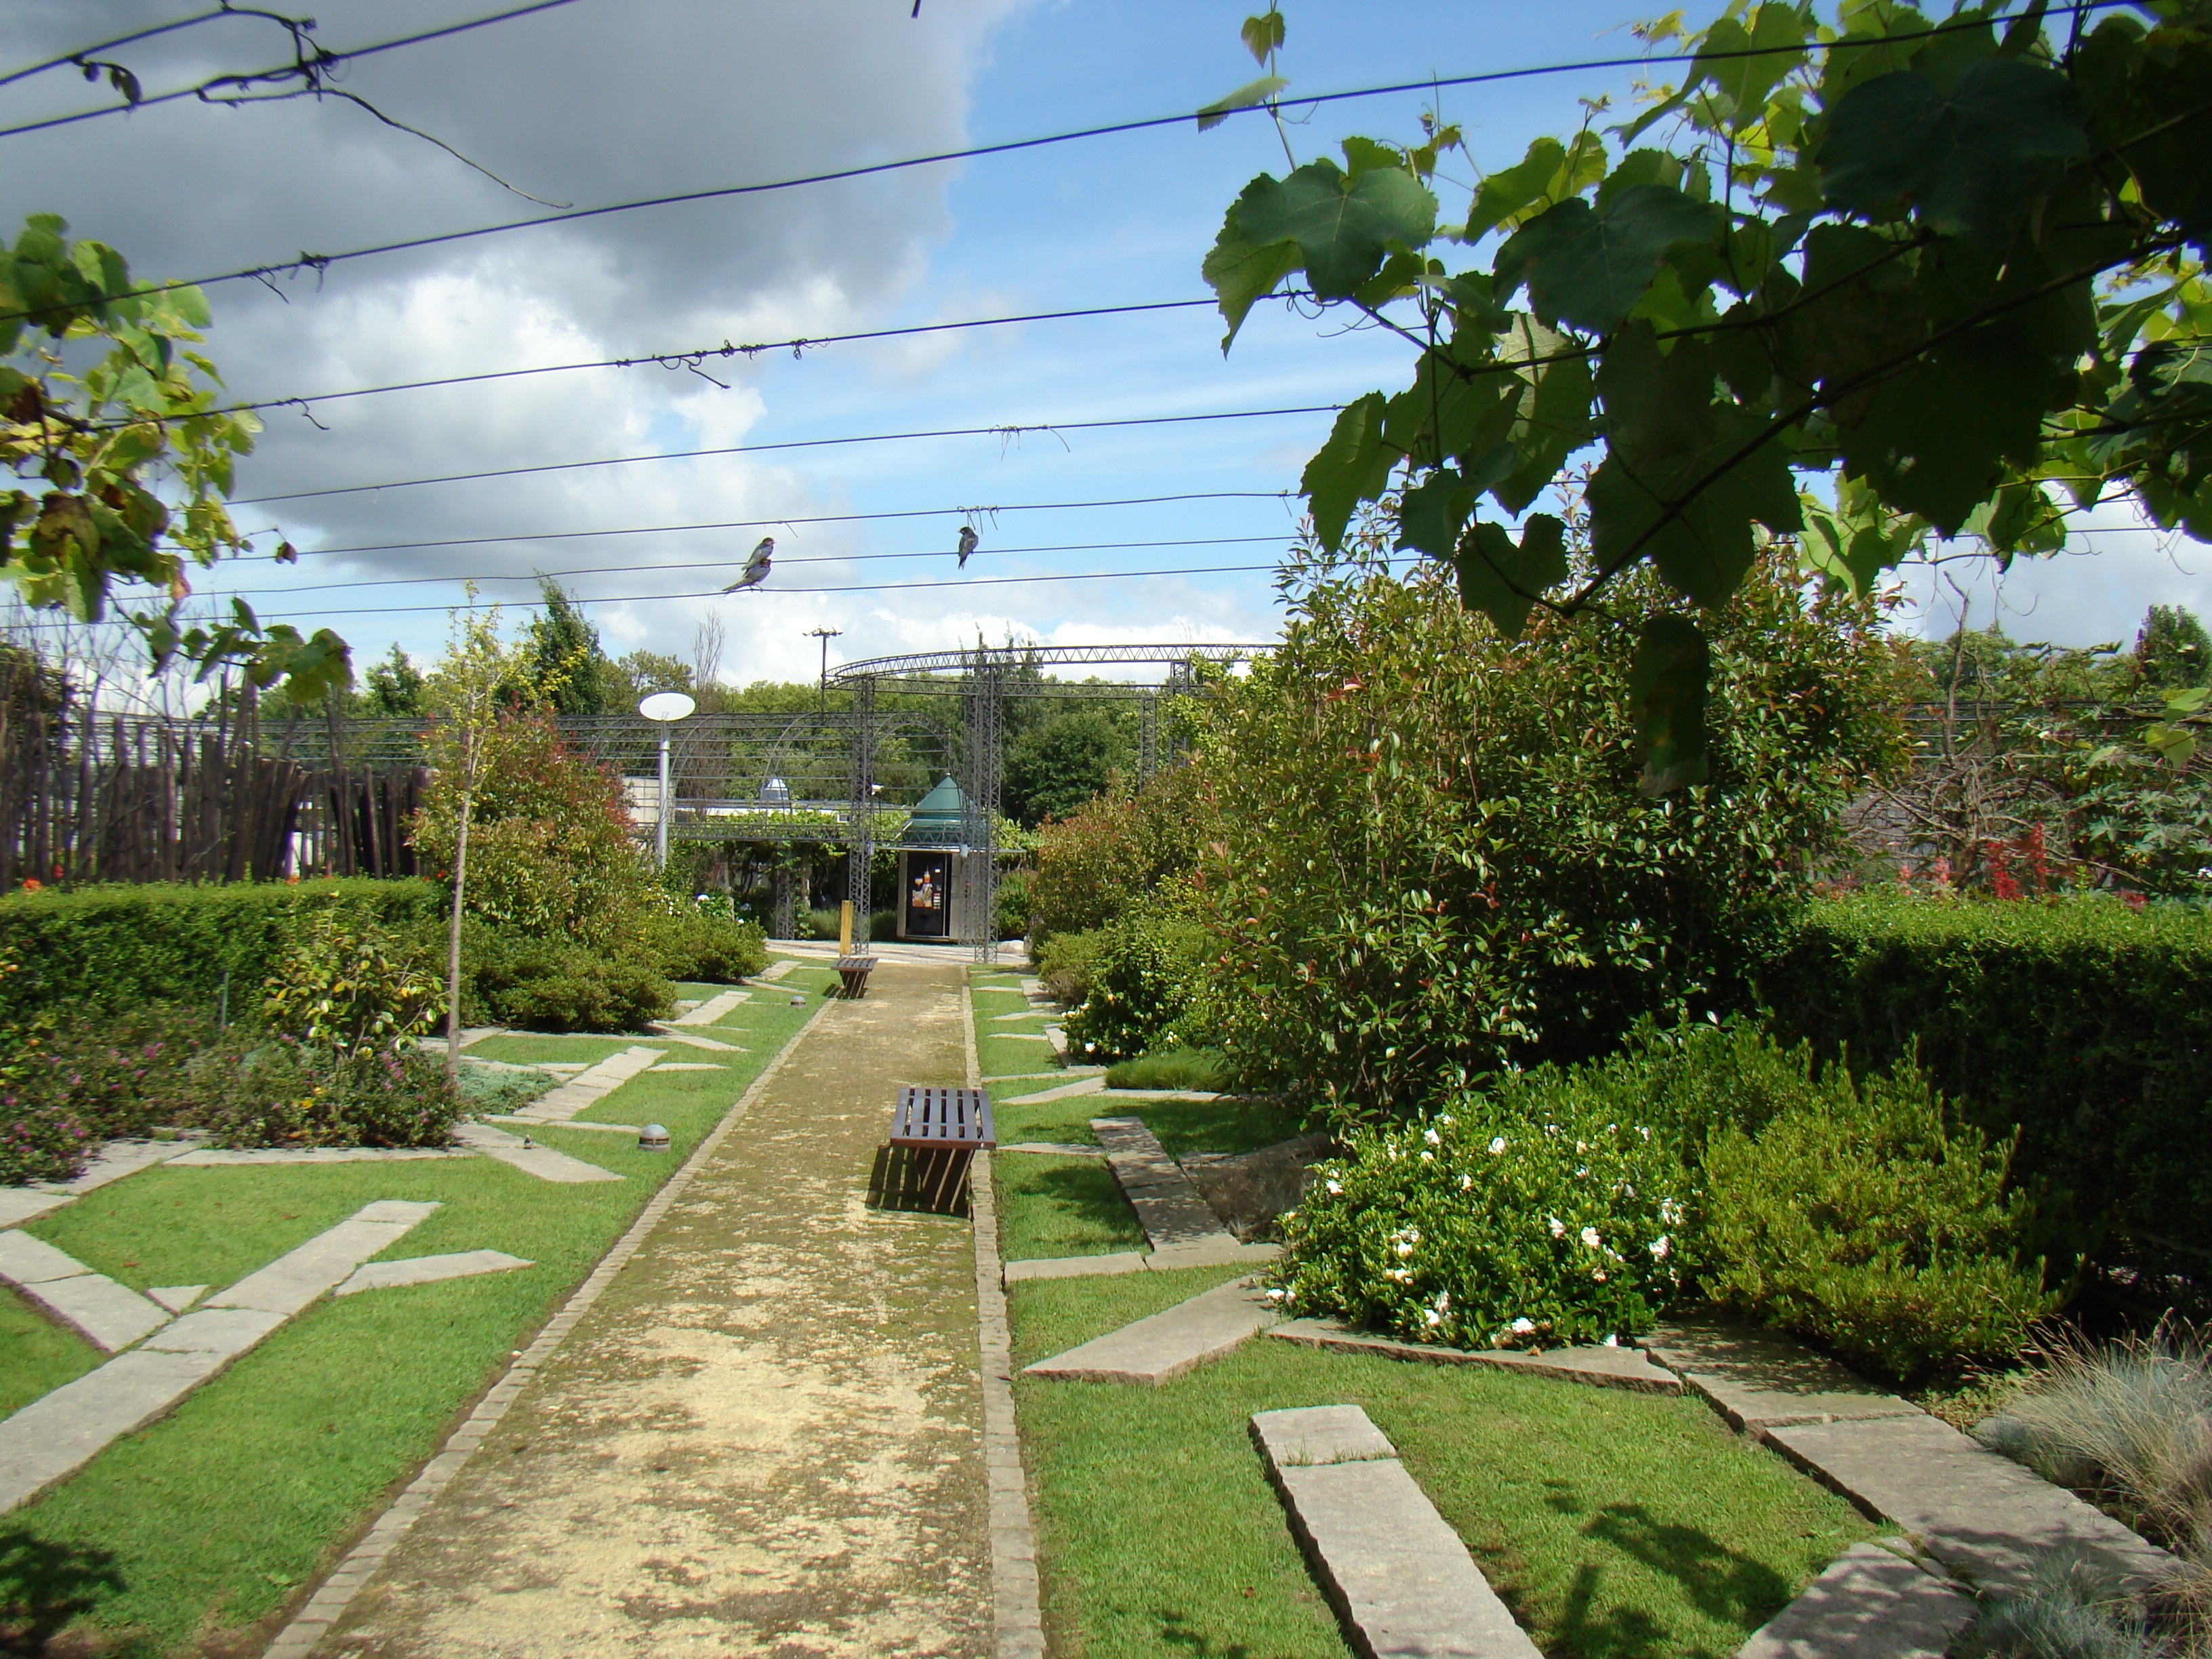
lawn, house, flower, home, walkway, suburb, cottage, backyard, garden, waterway, courtyard, portugal, estate, yard, neighbourhood, residential area, garden festival, ponte da lima